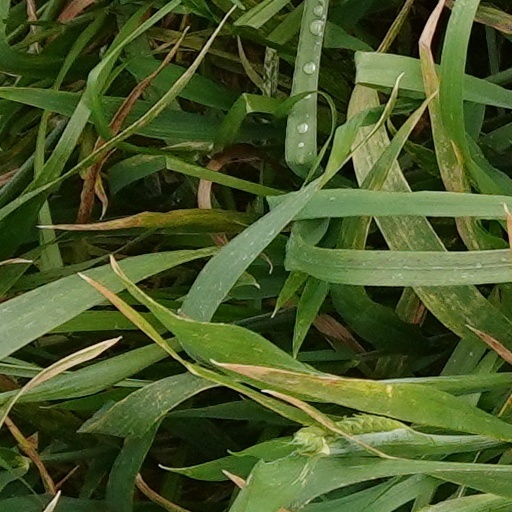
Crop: wheat